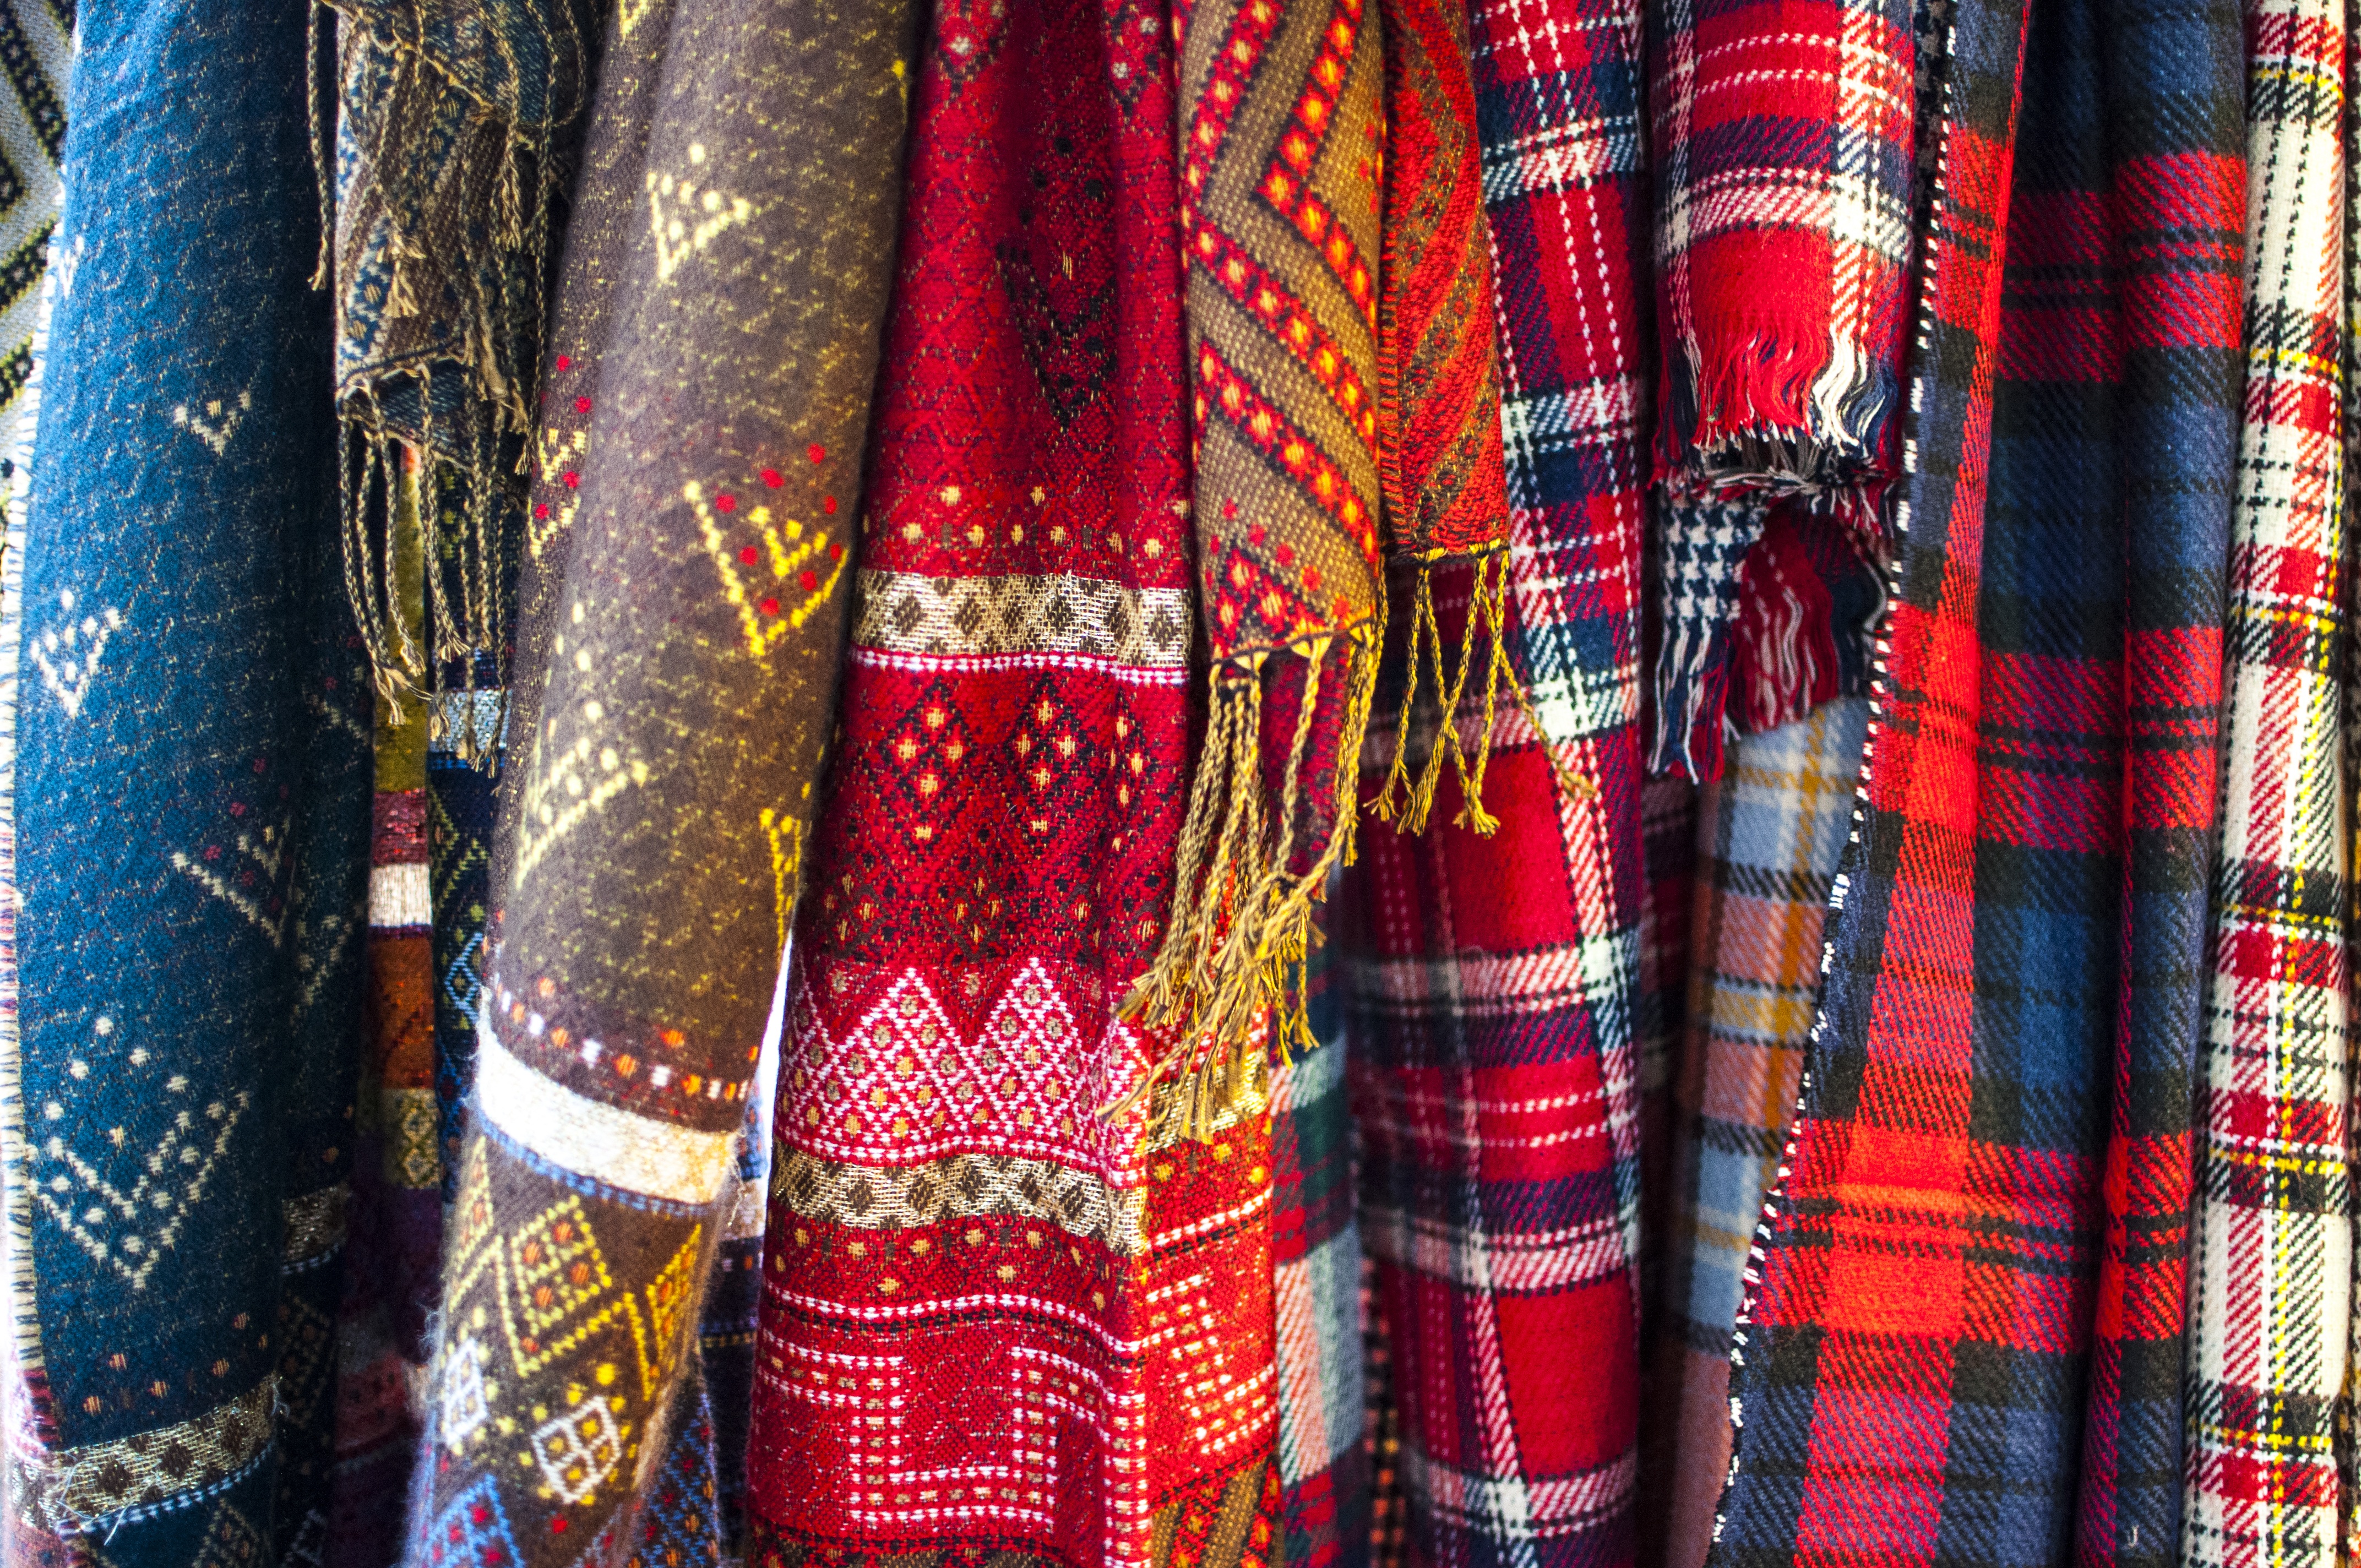
texture, pattern, red, color, curtain, material, fabric, interior design, textile, art, design, window treatment